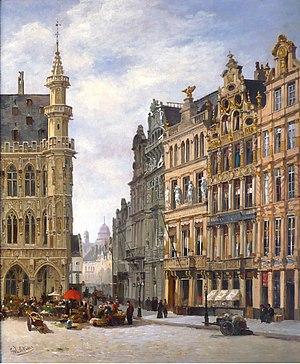
Les maisons 5, 6 et 7 de la Grand-Place et l'aile droite de l'Hôtel de Ville sont visibles
La « Maison de la Louve » est une maison de style baroque située au numéro 5 de la Grand-Place de Bruxelles en Belgique, entre les maisons du Sac et du Cornet, sur le côté nord-ouest de la place.
Gustave Walckiers, né à Bruxelles le 17 mars 1831 et mort à Saint-Josse-ten-Noode, 20, avenue de l'Astronomie, le 4 mars 1891, enterré au cimetière de Laeken, est un artiste-peintre belge.
La « Maison du Renard » est une maison de style baroque située au numéro 7 de la Grand-Place de Bruxelles en Belgique, entre la « Maison du Cornet » et la « Maison de la Tête d'Or », au début de la rue du même nom.